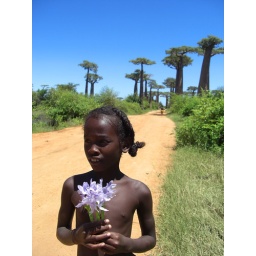
A girl holding a flower on the Avenue of the Baobob in Morondava, Madagascar.